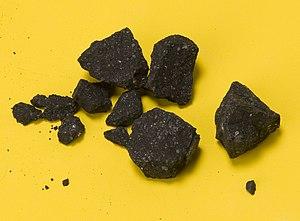
La météorite de Sutter's Mill est une météorite chondrite carbonée qui se désagrégea en entrant dans l'atmosphère terrestre vers 7 h 51 le 22 avril 2012. Le 3 mai 2012 des scientifiques du Ames Research Center et de l'Institut SETI utilisèrent un ballon dirigeable pour prendre des photographies aériennes du champ de dispersion dans la végétation actuelle, qui pourraient aider à détecter plus de fragments de la météorite. En date du 9 mai 2012, quarante-trois fragments ont été documentés, le plus gros pesant 35,1 grammes.